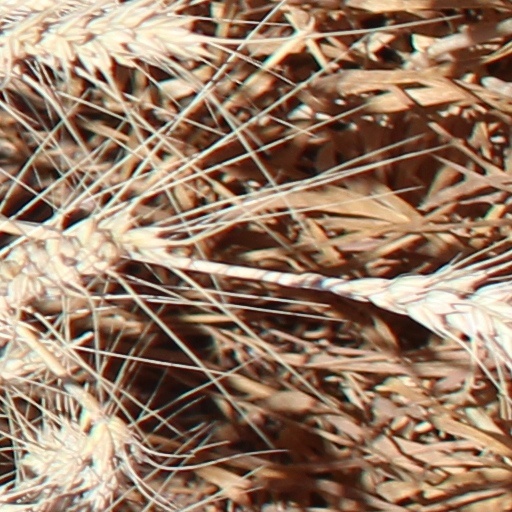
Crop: wheat